Dun Dornaigil

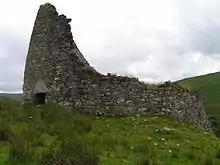
Dun Dornaigil

Dun Dornaigil is an Iron Age broch in Sutherland in the Scottish Highlands. It is in Strathmore on the eastern bank of the Strathmore River. It is under the care of Historic Environment Scotland. The interior has been filled and is now inaccessible.